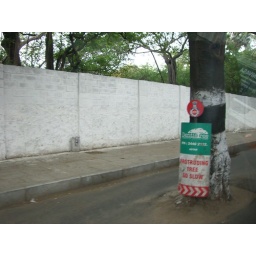
More trees in the middle of the road in Chennai